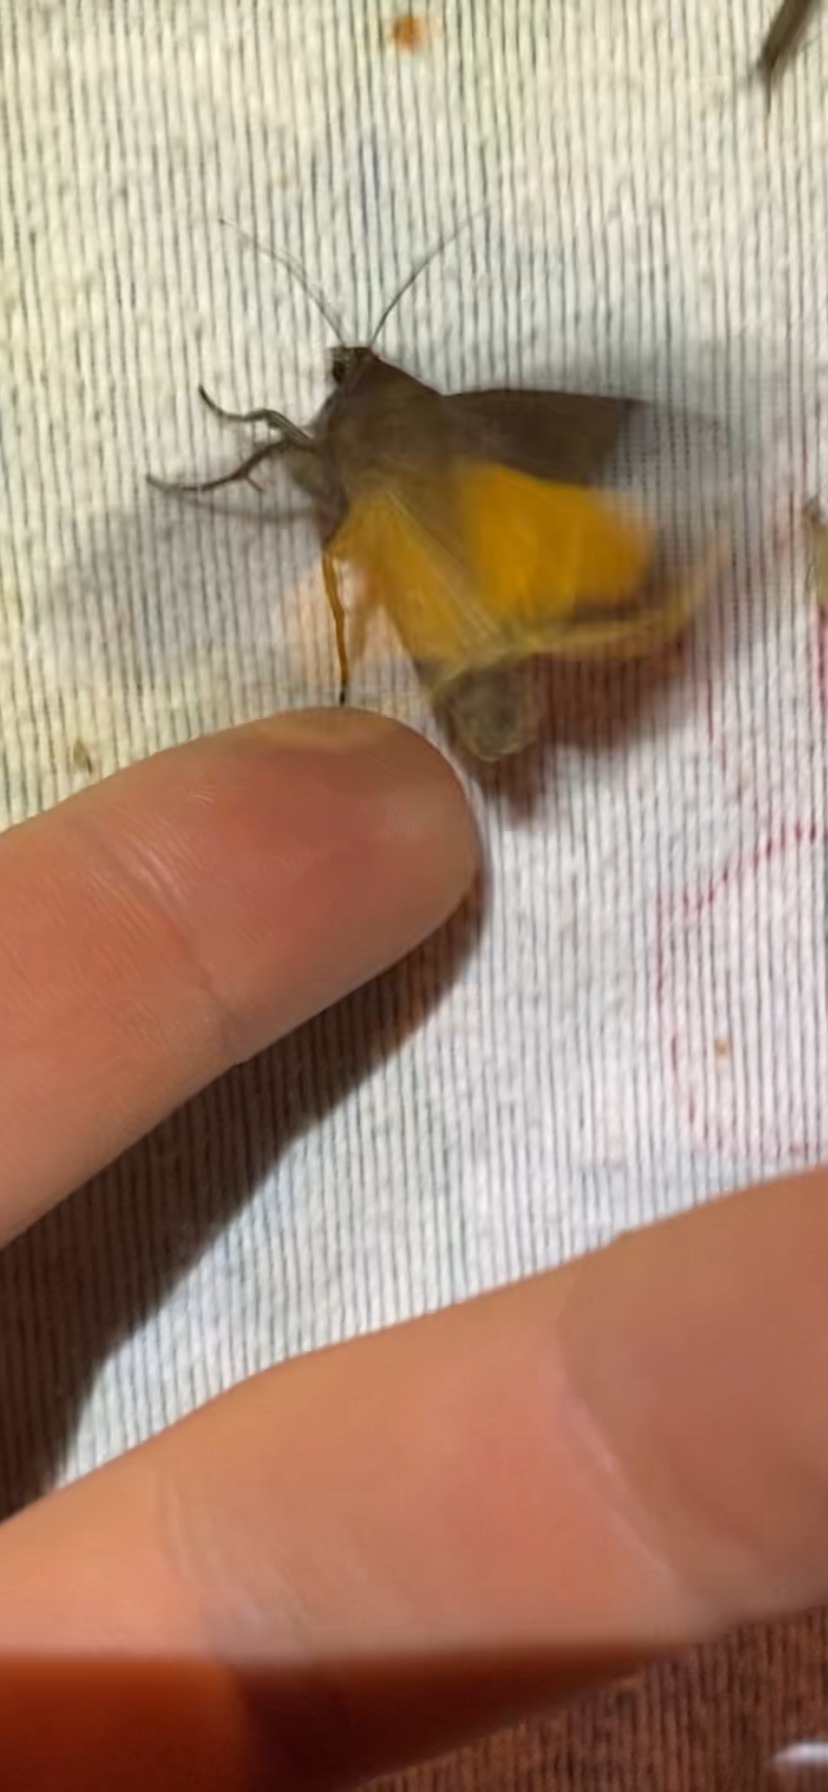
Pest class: cutworms